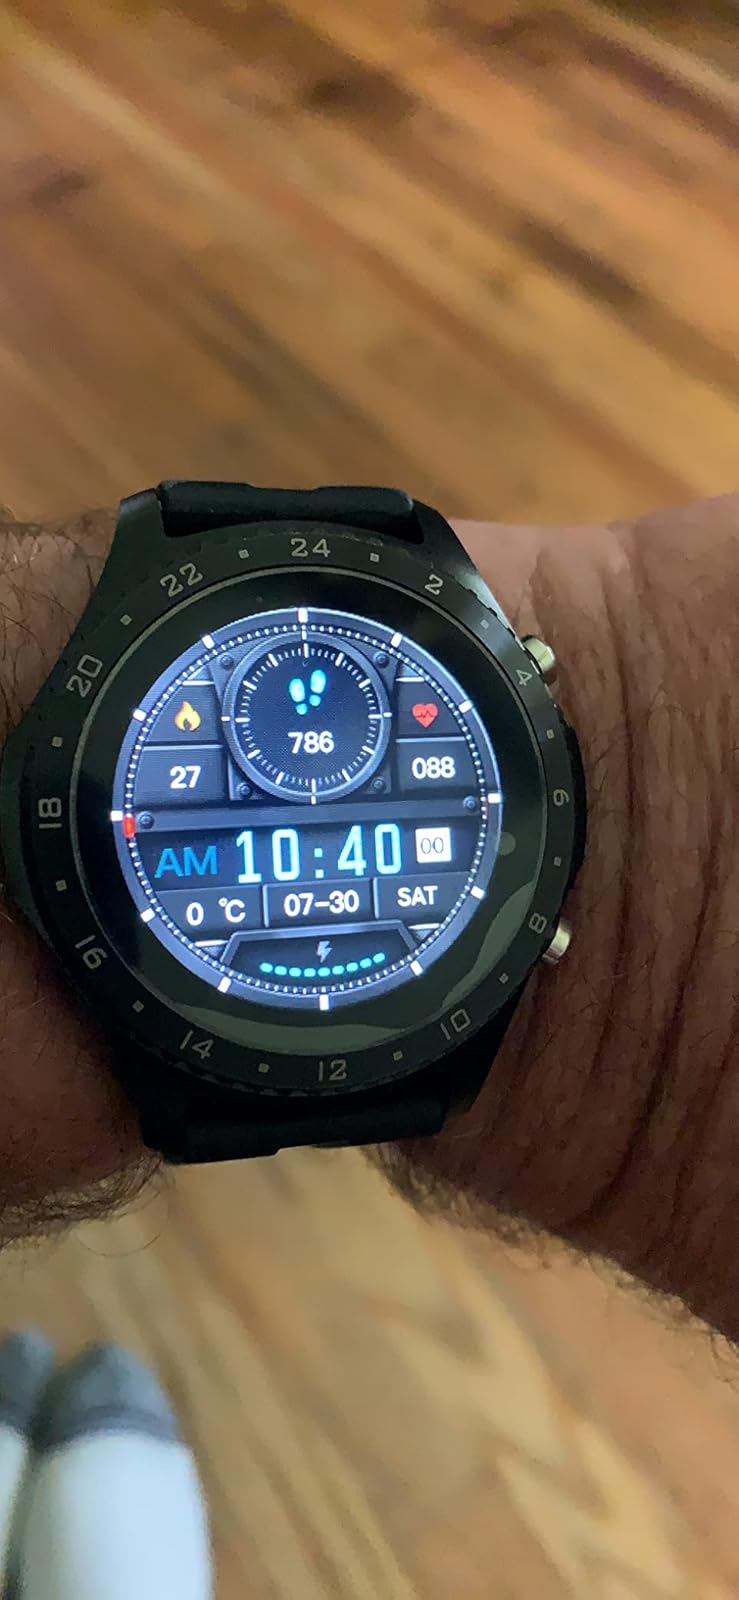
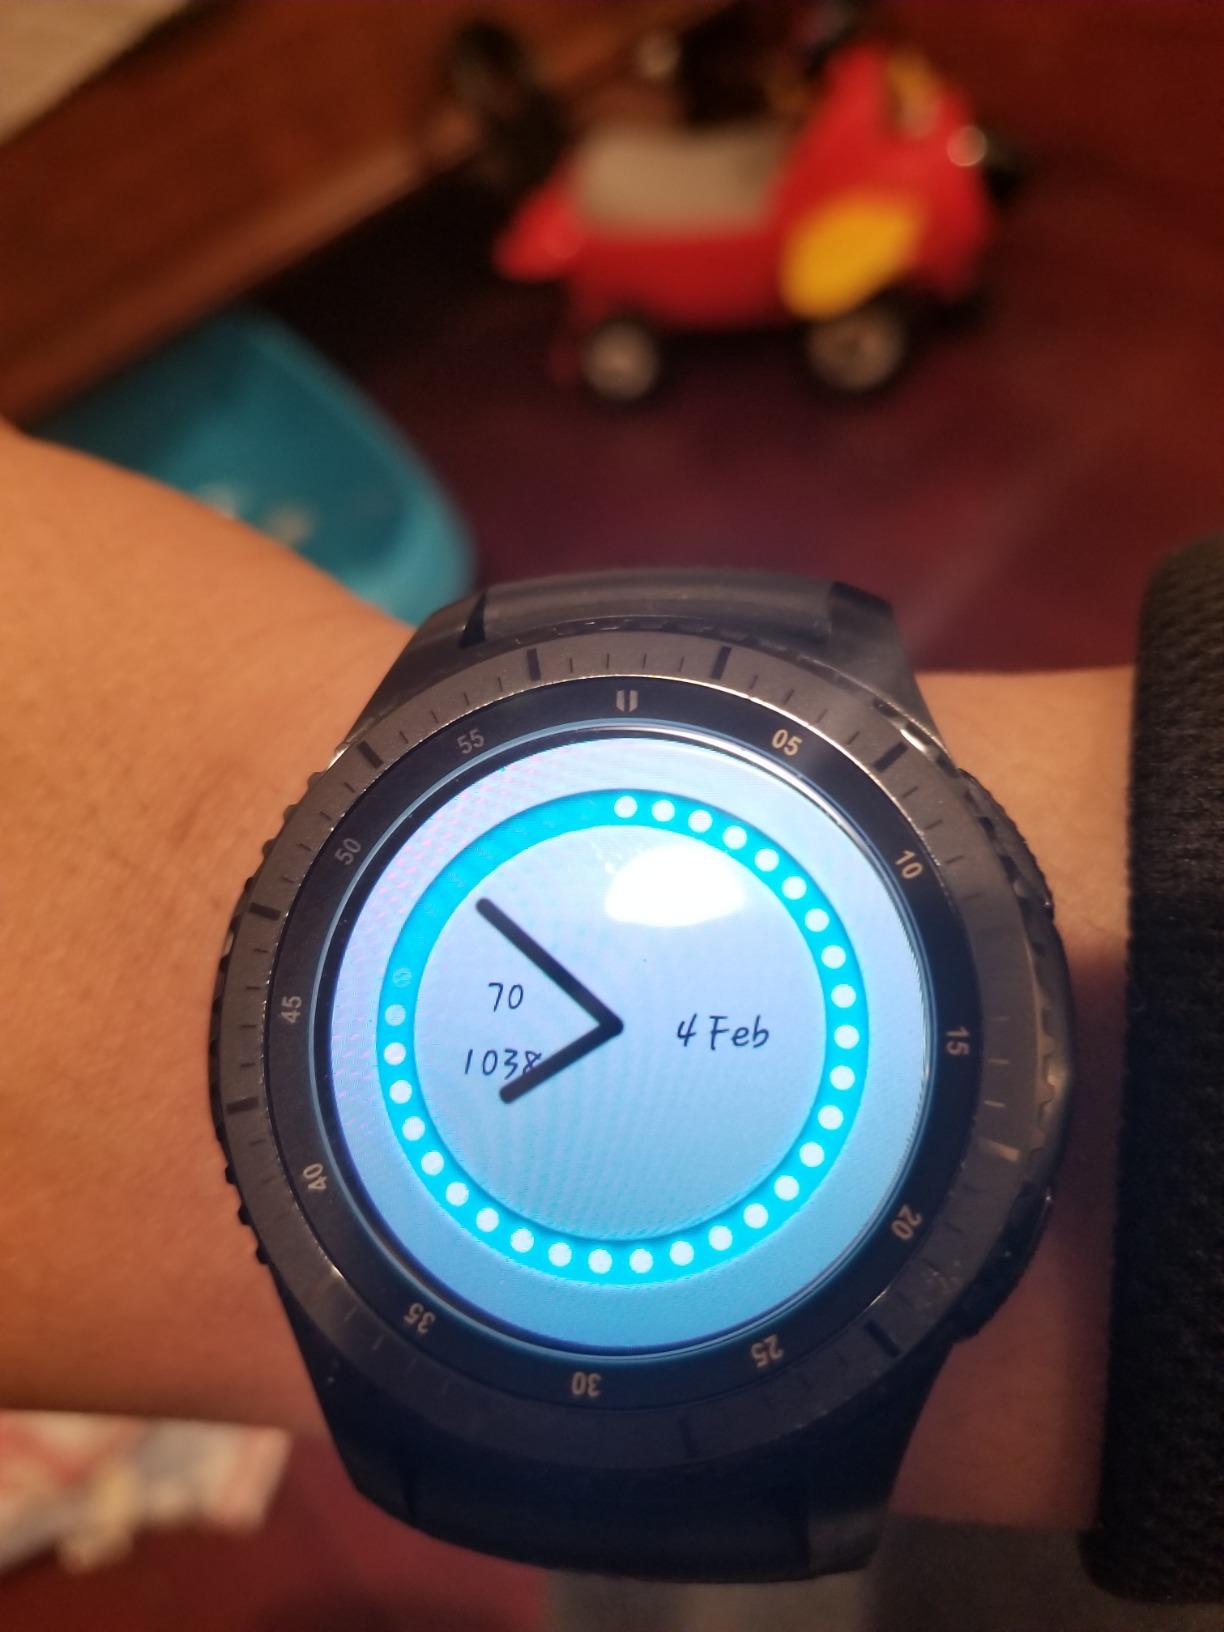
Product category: smartwatch
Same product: no